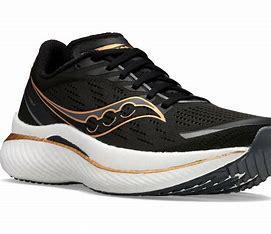
Brand: Saucony
Model: 100